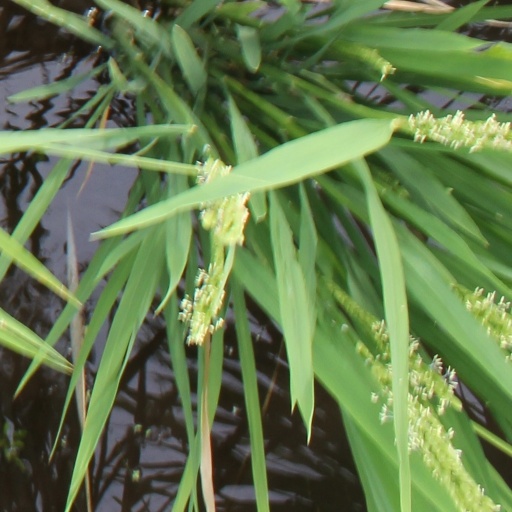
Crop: rice